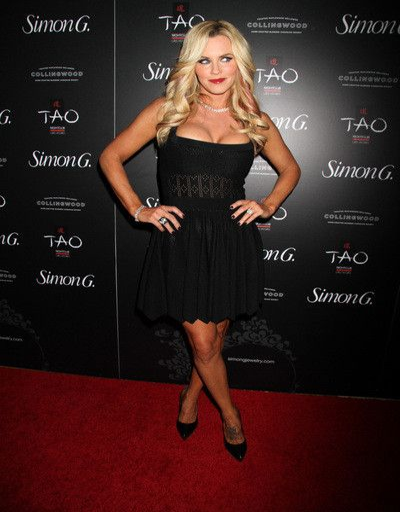
actor in a little black dress .